William Amherst, 3rd Earl Amherst

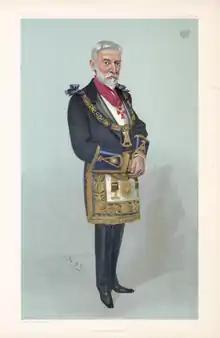
"The Pro Grand Master", Lord Amherst as caricatured by Leslie Ward in Vanity Fair.

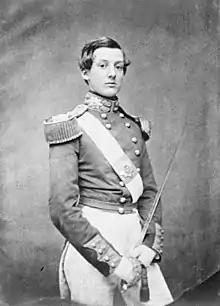
Amherst during the period of his service in the Crimea

William Archer Amherst, 3rd Earl Amherst (26 March 1836 – 14 August 1910), styled Viscount Holmesdale from 1857 to 1886, was a British peer, politician and notable Freemason.